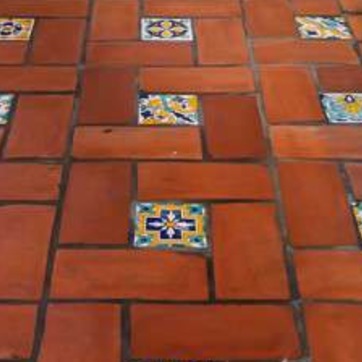
Material: tile